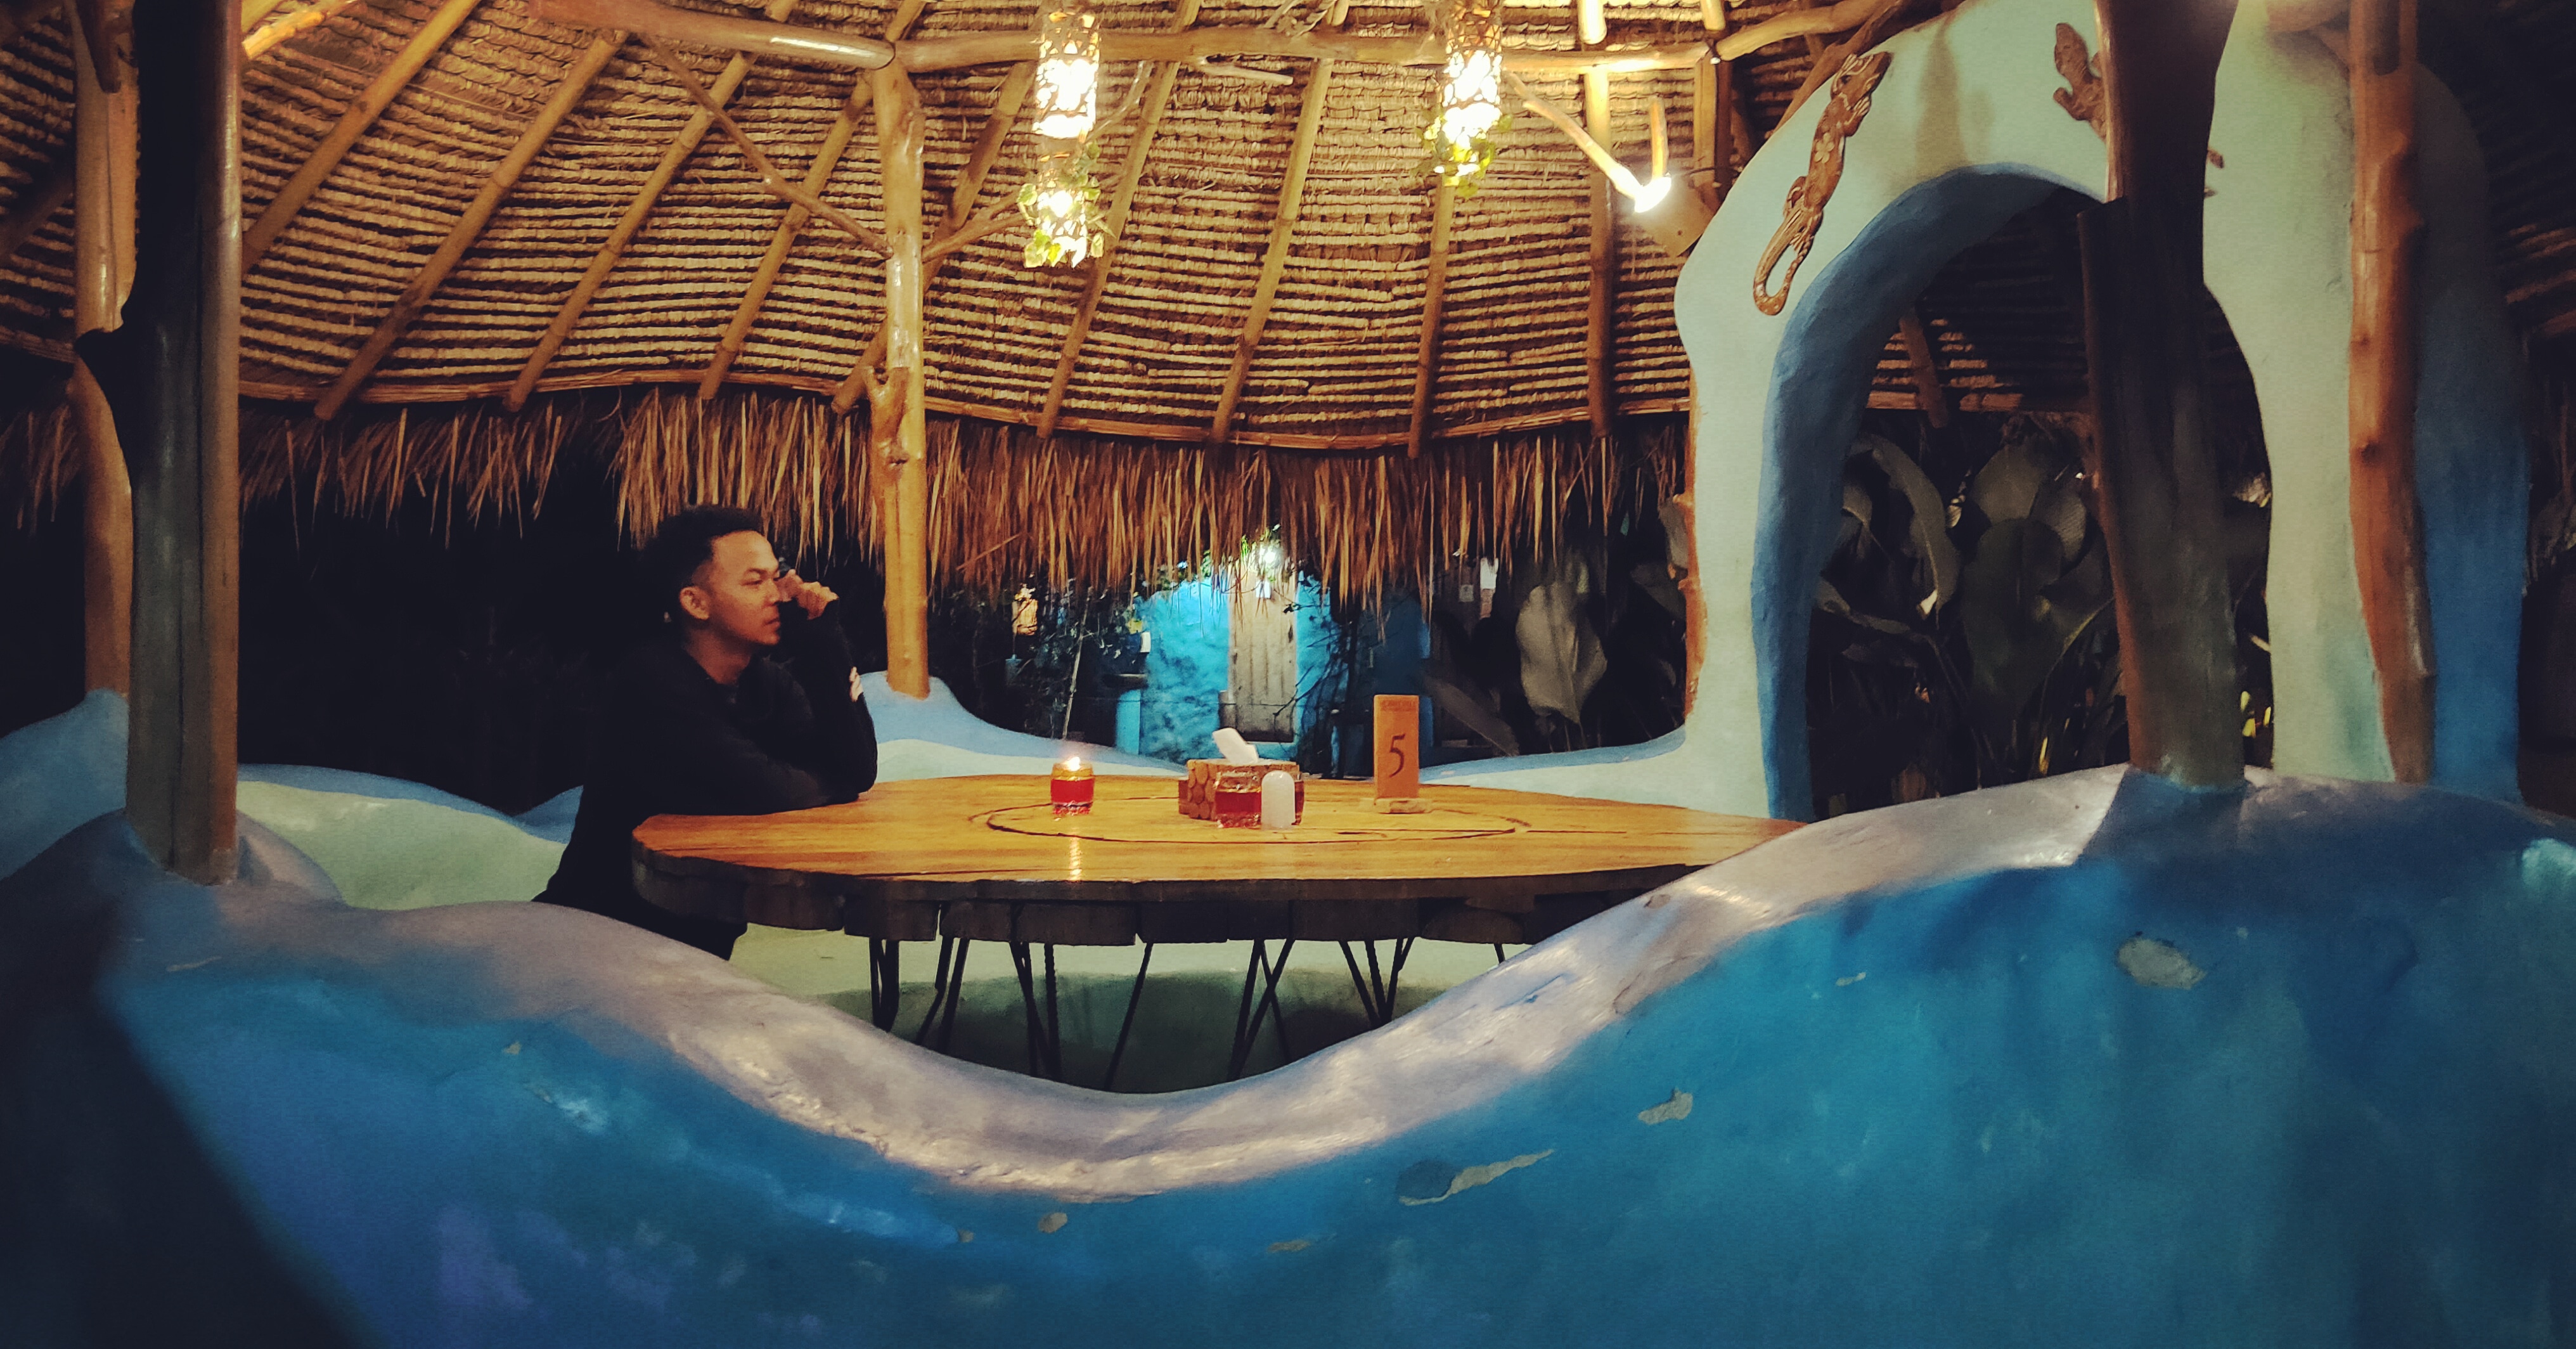
beach, natural, mountain, sea, room, leisure, table, tree, house, vacation, photography, building, interior design, furniture